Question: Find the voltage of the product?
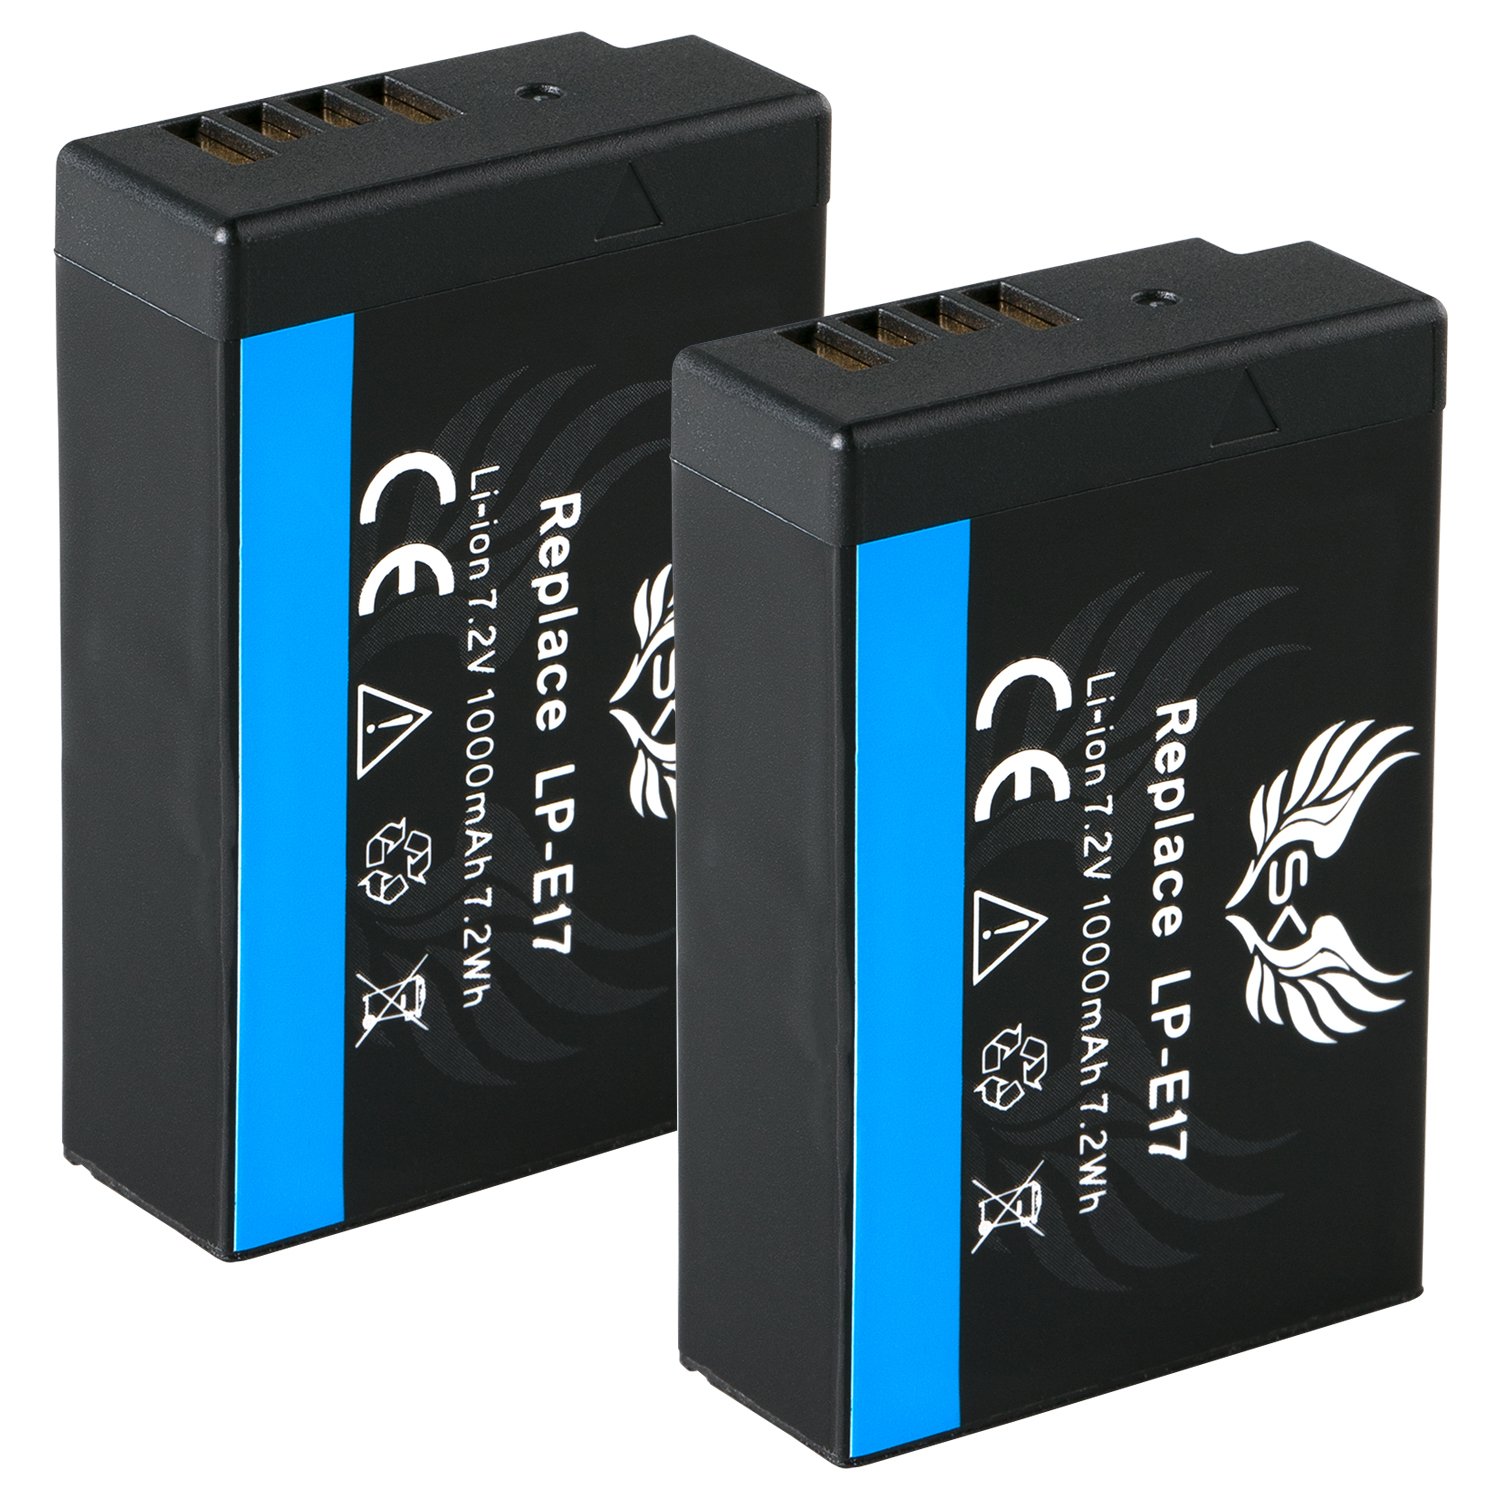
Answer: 7.2 volt